Poole's Cavern

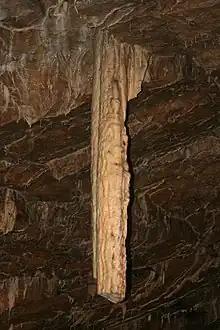
The Flitch of Bacon

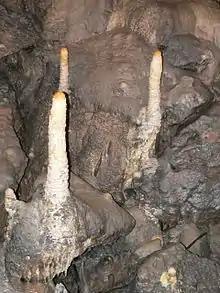
Poached egg stalagmites

Poole's Cavern or Poole's Hole is a two-million-year-old natural limestone cave on the edge of Buxton in the Peak District, in the county of Derbyshire, England.